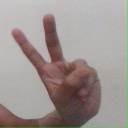
अक्षर: ऐ